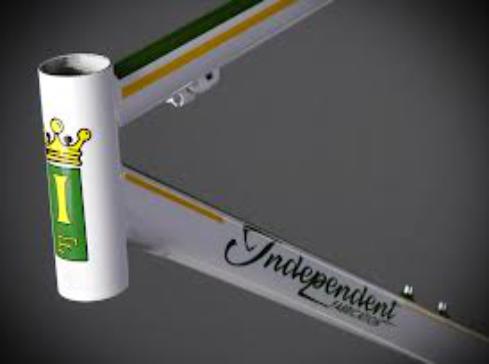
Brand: independent fabrication
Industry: Transportation